Yarmouth–Lowestoft line

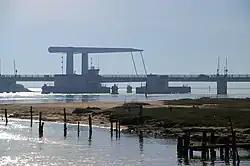
Breydon Road Bridge on the A47 relief road

As the Joint Committee had no rolling stock of its own, services between Yarmouth and Lowestoft, or either and Beccles, typically consisted of two coaches hauled by a small tank locomotive such as the M&GN 4-4-2Ts. The M&GN initially ran four daily services to and from Lowestoft, while the GER laid on three trains; the M&GN used Yarmouth Beach and the GER used South Town. The GER services were withdrawn during the First World War.